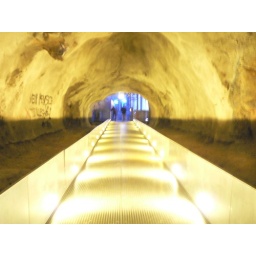
Beneath the clock tower in the Graz bunker